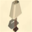
Label: lamp